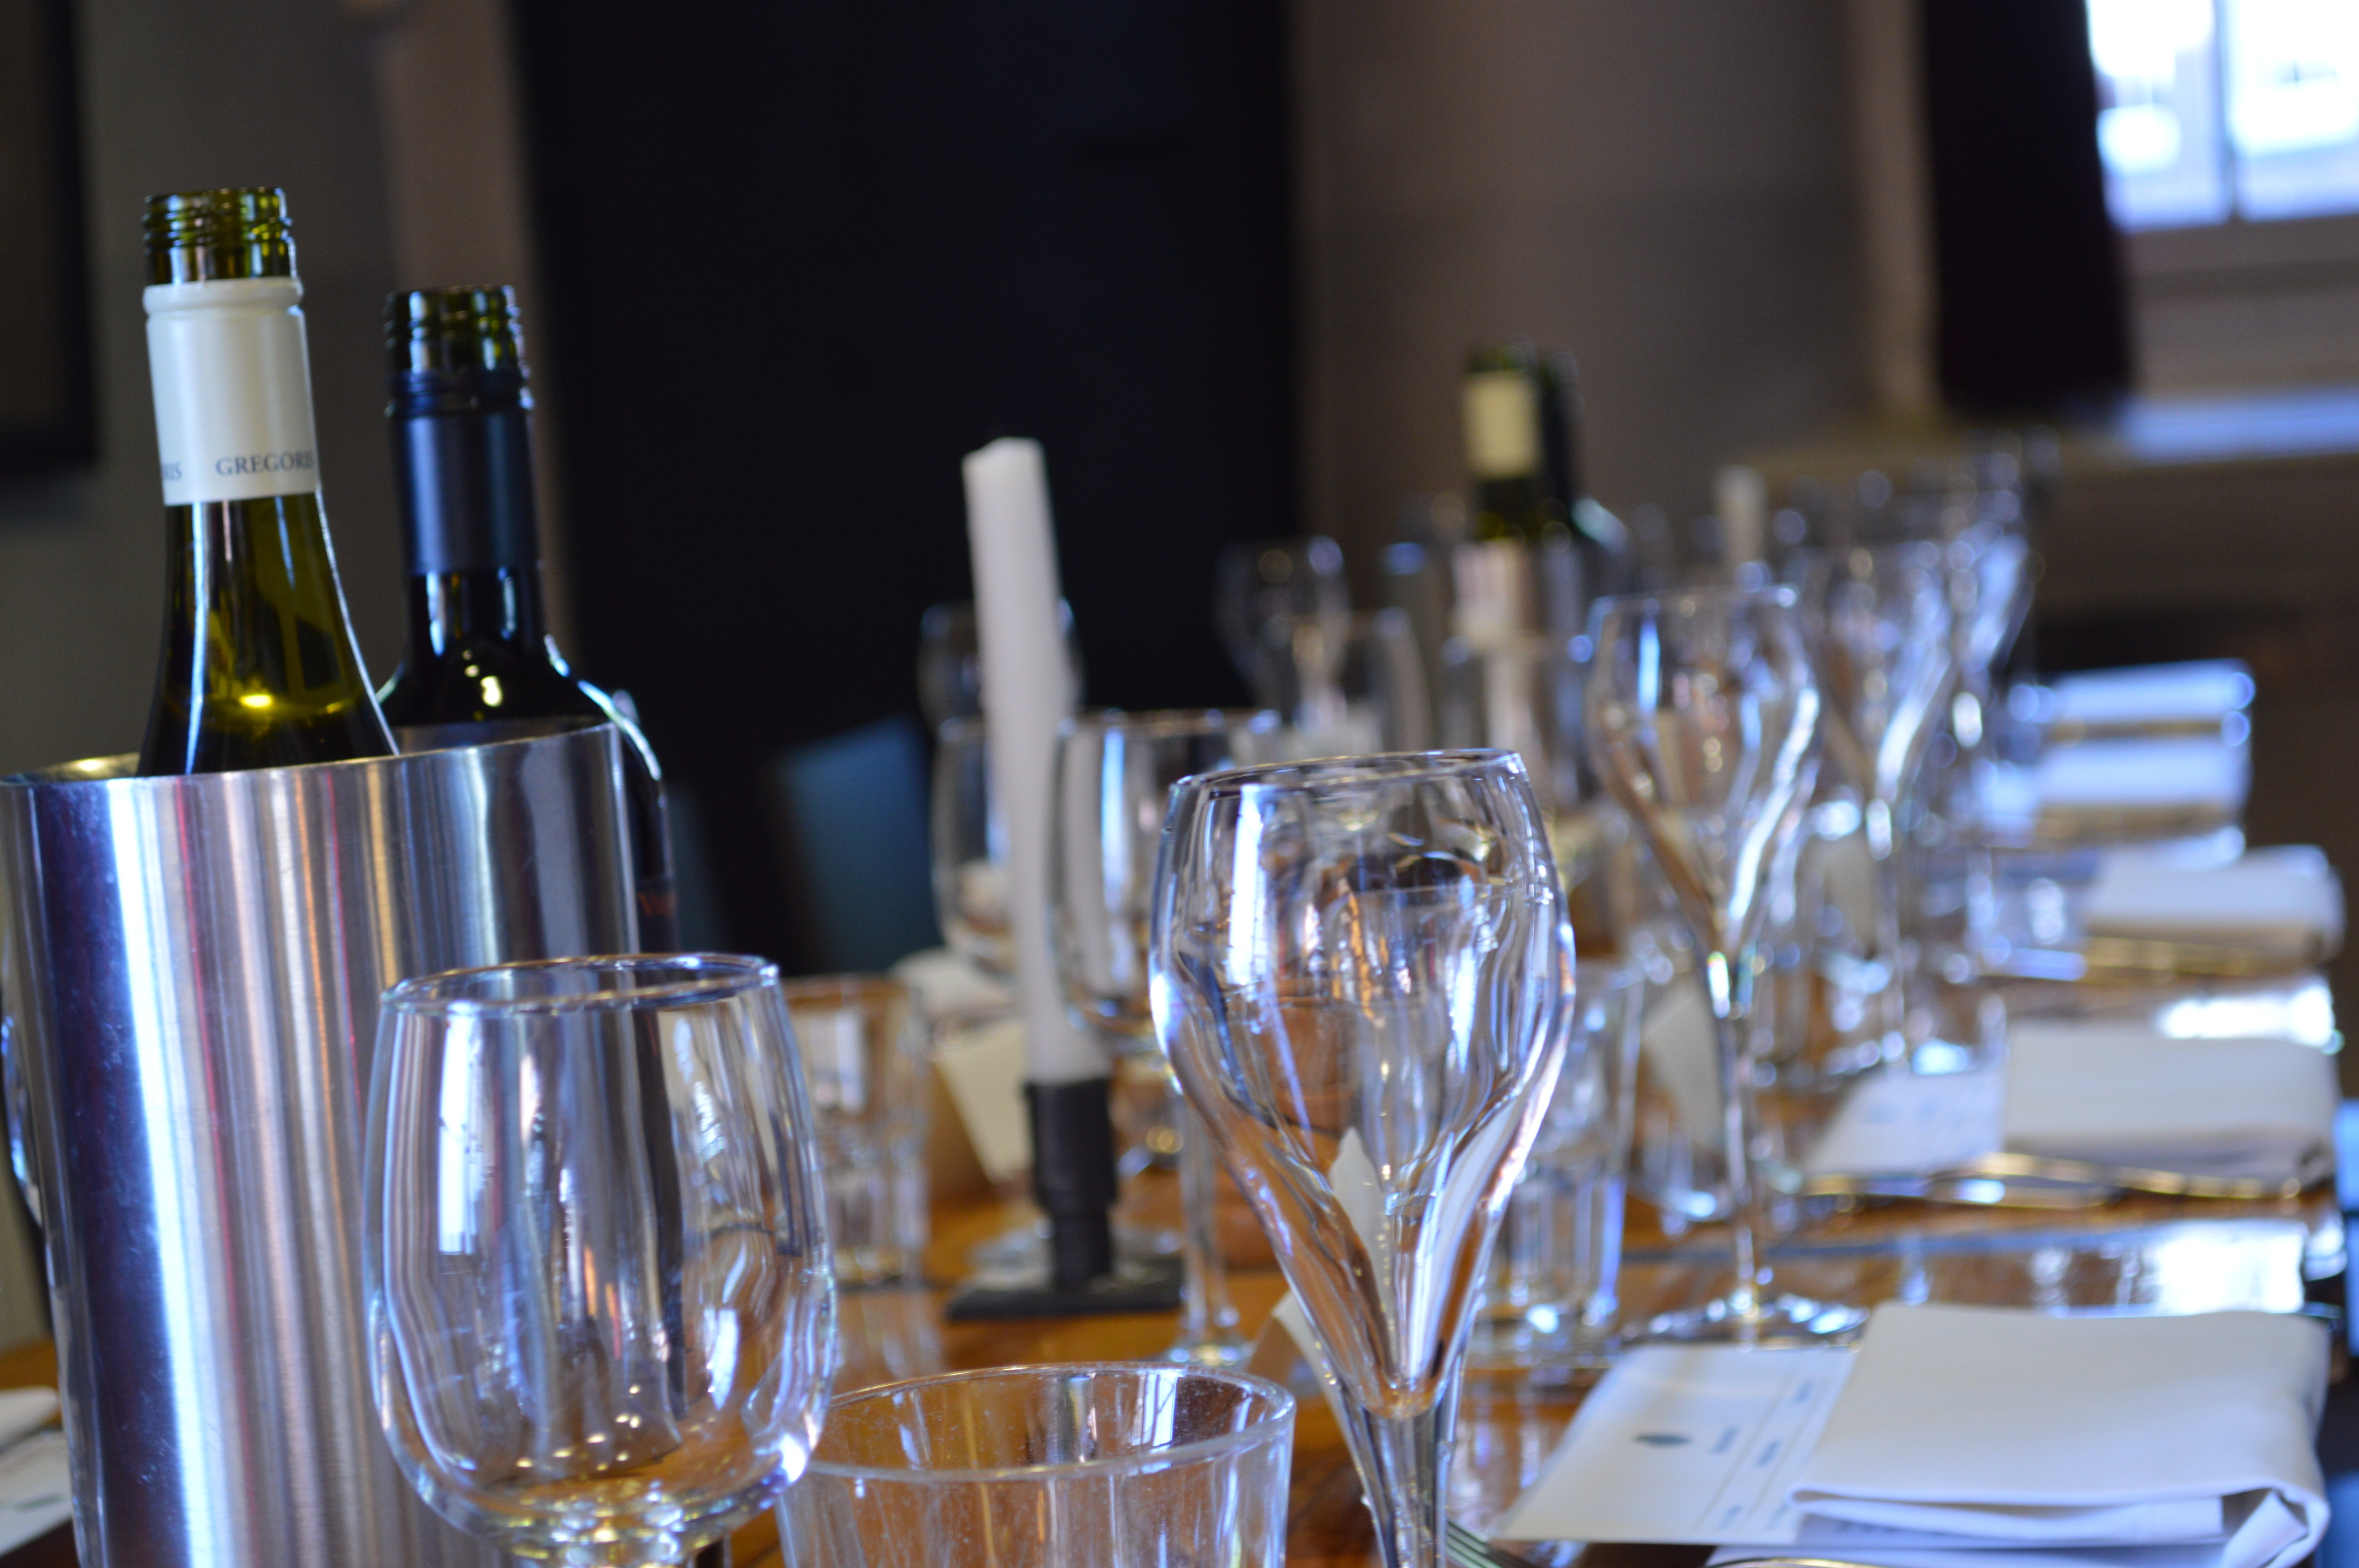
table, wine, glass, restaurant, atmosphere, meal, food, drink, bottle, wedding, dinner, party, distilled beverage, drinkware, wine cooler